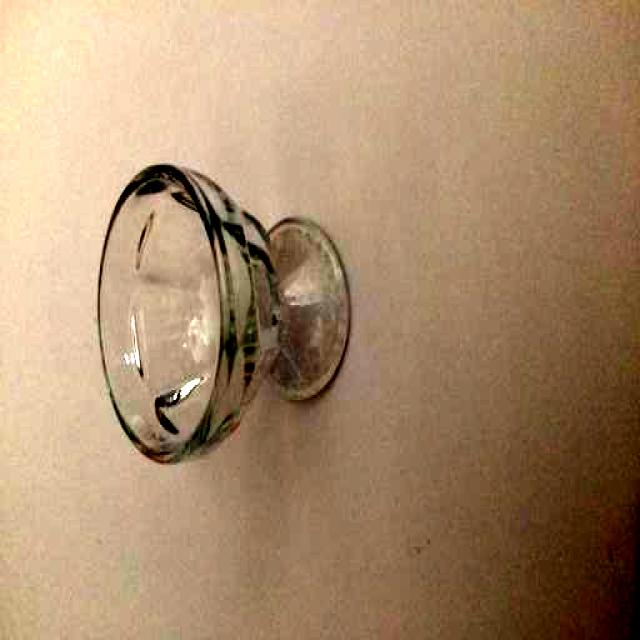
Label: Glass